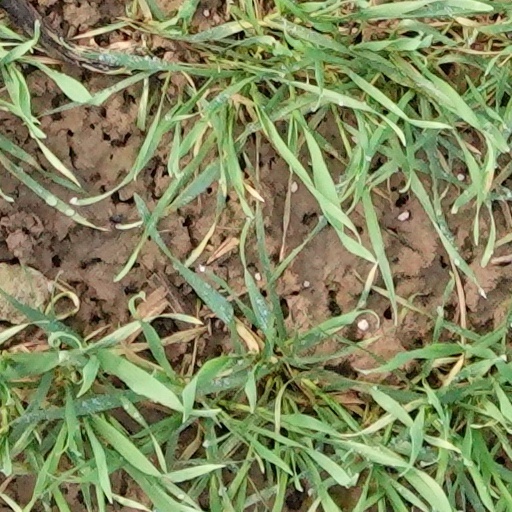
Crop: wheat